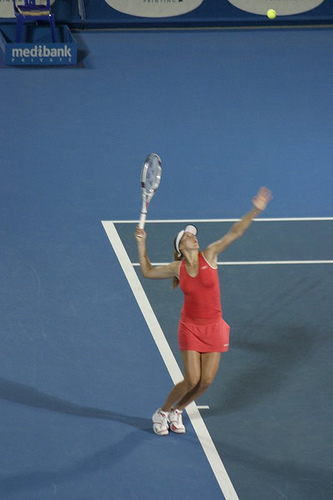
môt người phụ nữ đang chuẩn bị phát bóng ở trên sân tennis